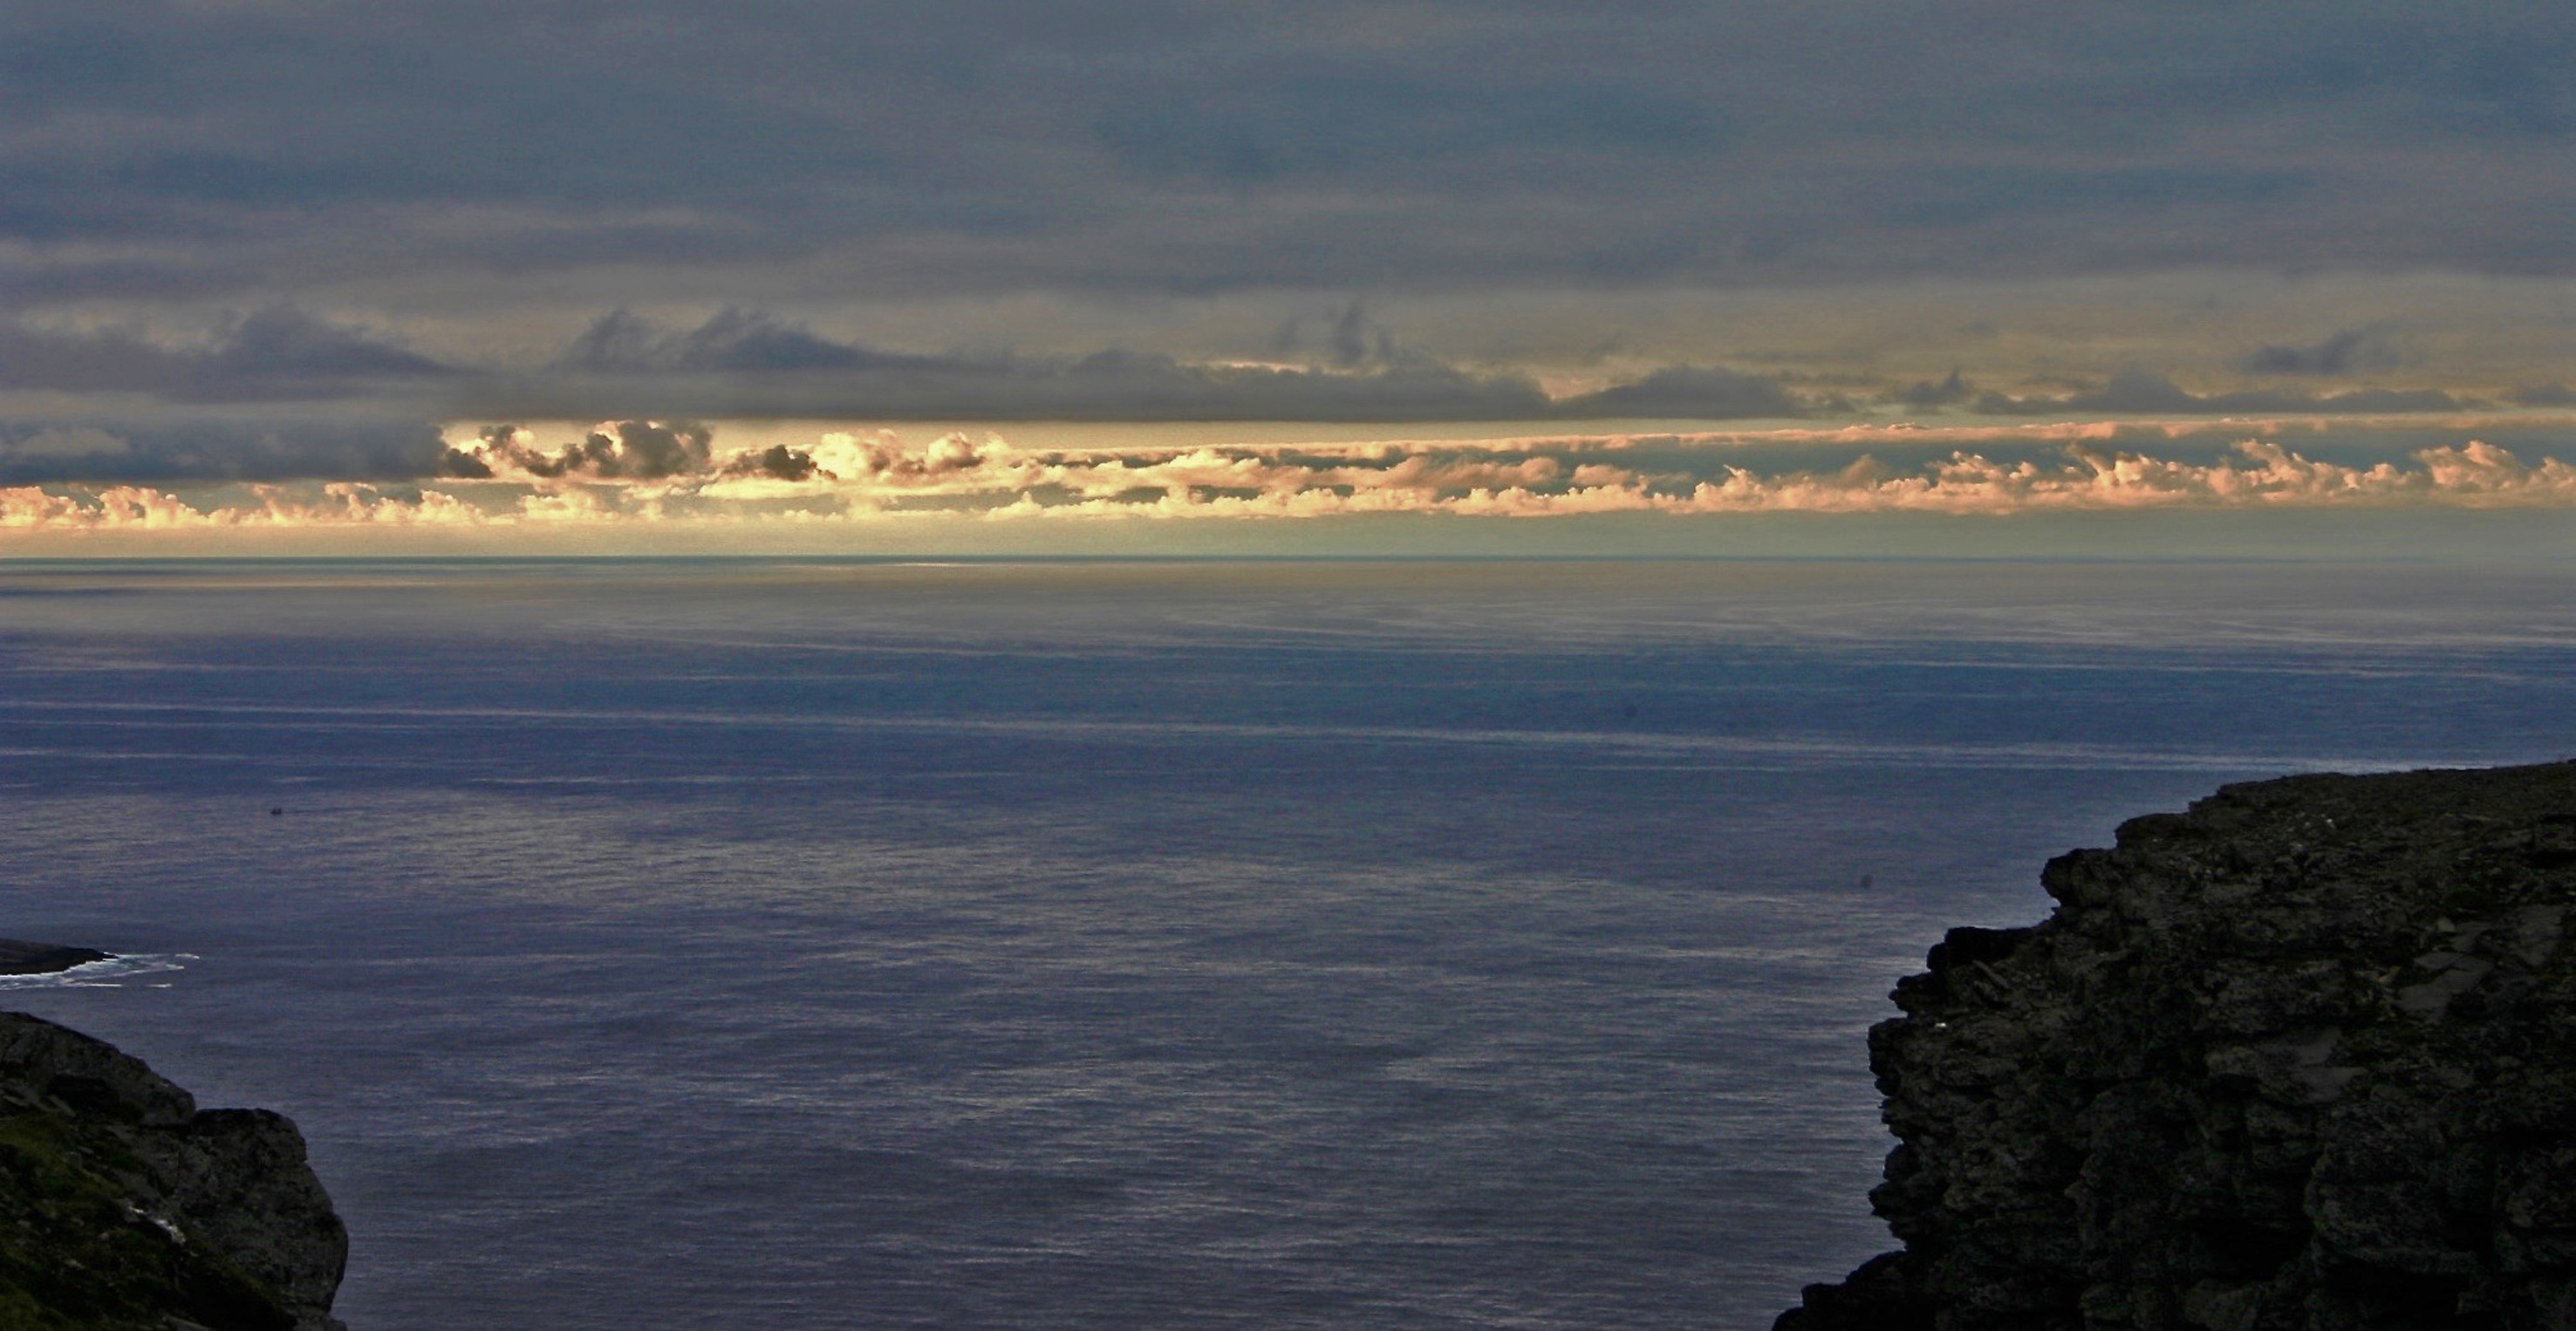
beach, sea, coast, nature, rock, ocean, horizon, light, cloud, sky, sunrise, sunset, sunlight, morning, shore, wave, dawn, atmosphere, river, cliff, dusk, evening, reflection, tower, color, bay, terrain, body of water, clouds, mood, loch, cape, north cape, cloud formation, atmospheric phenomenon, atmosphere of earth